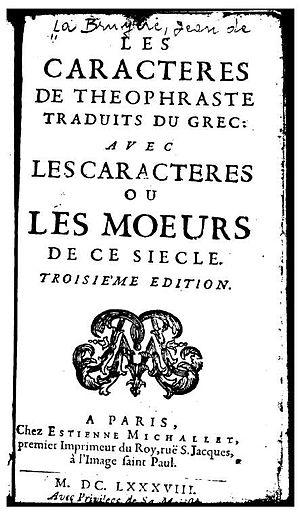
Capture d'écran du *.pdf de la troisième édition des Caractères de La Bruyère proposé par Gallica, la bibliothèque numérique de la BNF.
Jean de La Bruyère, né à Paris le 16 août 1645 et mort à Versailles le 11 mai 1696, est un moraliste français.
Les Caractères ou les Mœurs de ce siècle est une œuvre de Jean de La Bruyère publiée pour la première fois en 1688 à Paris.